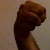
The image shows a hand gesture representing the letter 'M' in Indian Sign Language.